Ayacucho

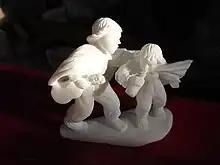
Huamanga stone

The city of Ayacucho is located in the northwestern corner of the Ayacucho Department and in the south-central highlands of the country, in the southern area of the Andes. The city occupies the district of Ayacucho, also known as the historic center, and erroneously called 'cercado', as well as the urban area of the districts of Carmen Alto, Andrés Avelino Cáceres, San Juan Bautista and Jesús Nazareno, within the valleys of the Huatatas and Chacco rivers.